Tactical communications

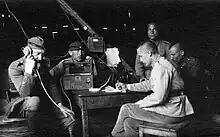
Lithuanian signal corps soldiers, 1930

Tactical communications are military communications in which information of any kind, especially orders and military intelligence, are conveyed from one command, person, or place to another upon a battlefield, particularly during the conduct of combat. It includes any kind of delivery of information, whether verbal, written, visual or auditory, and can be sent in a variety of ways. In modern times, this is usually done by electronic means. Tactical communications do not include communications provided to tactical forces by the Defense Communications System to non-tactical military commands, to tactical forces by civil organizations, nor does it include strategic communication.